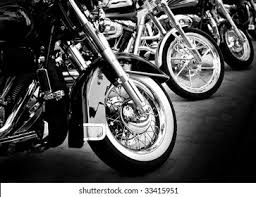
Vehicle type: Motorcycles